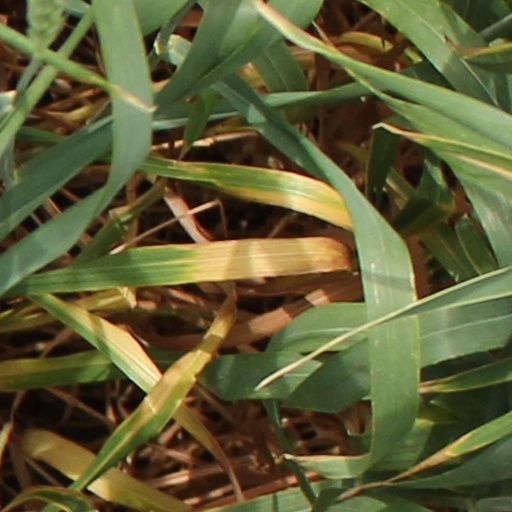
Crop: wheat